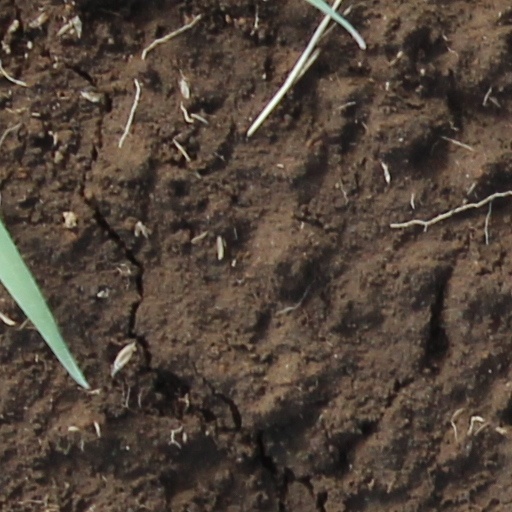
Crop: wheat